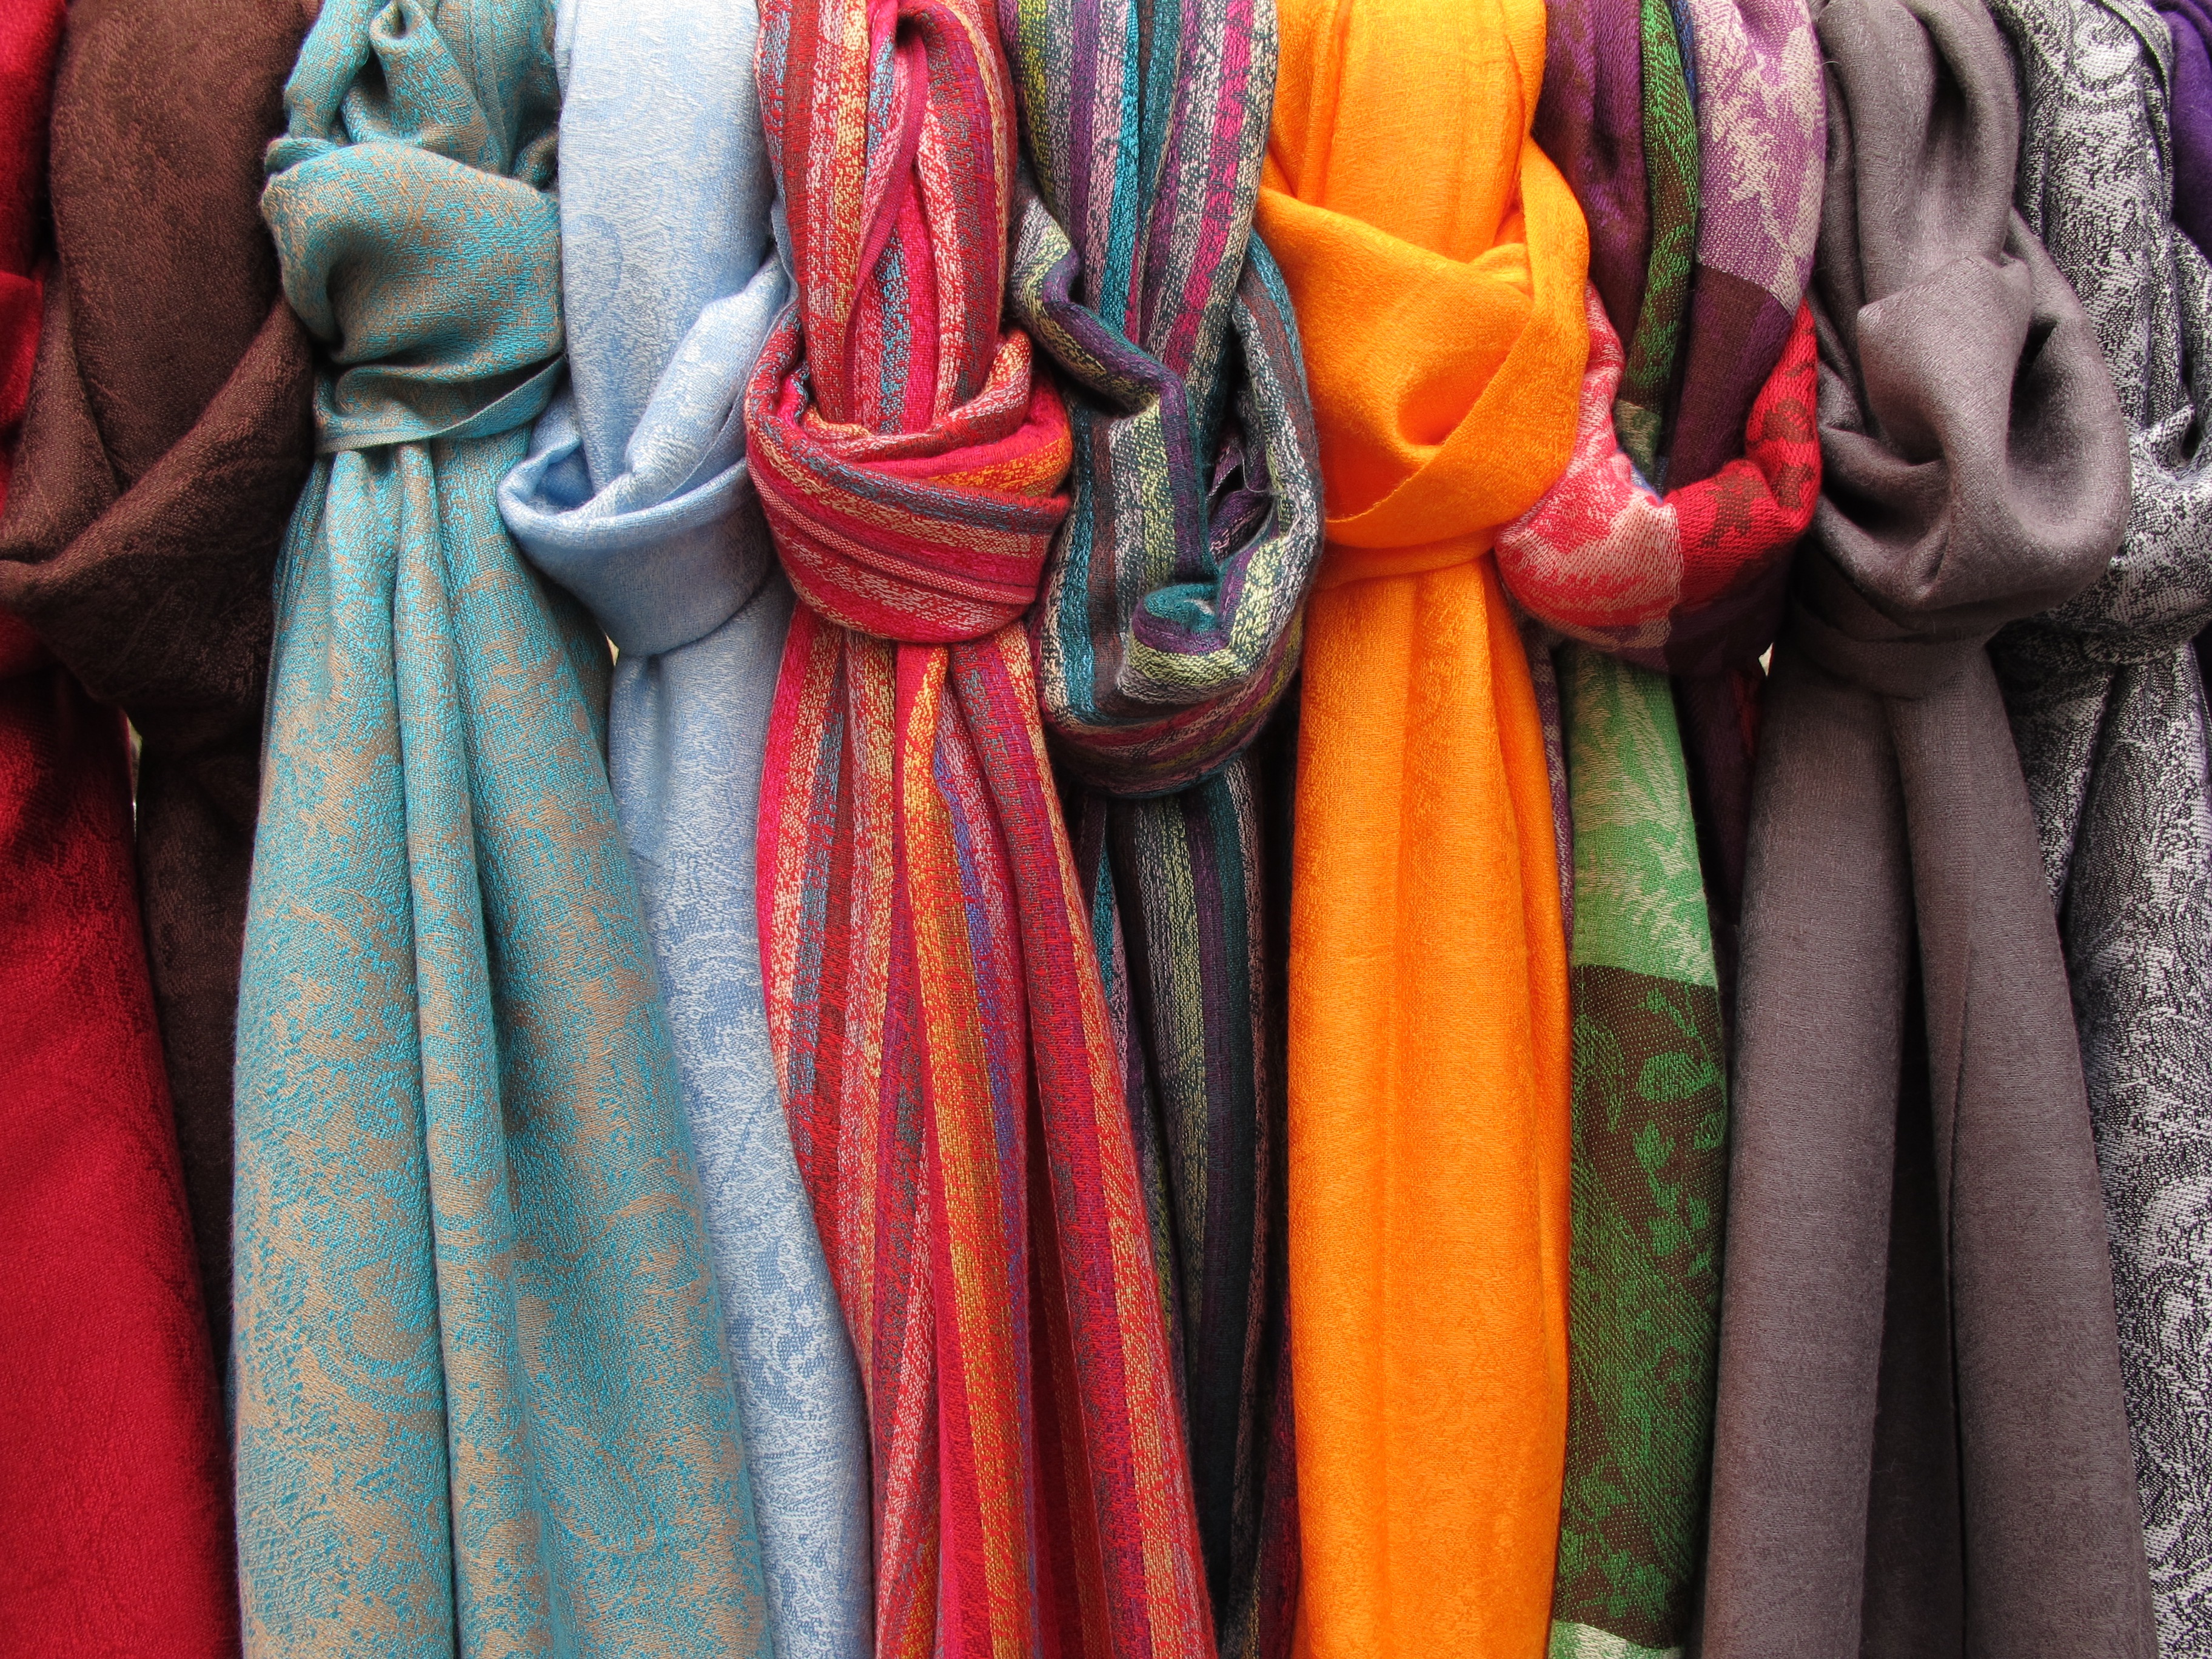
texture, pattern, color, fashion, clothing, cloth, wool, scarf, fabric, textile, design, textiles, fashion accessory, stole